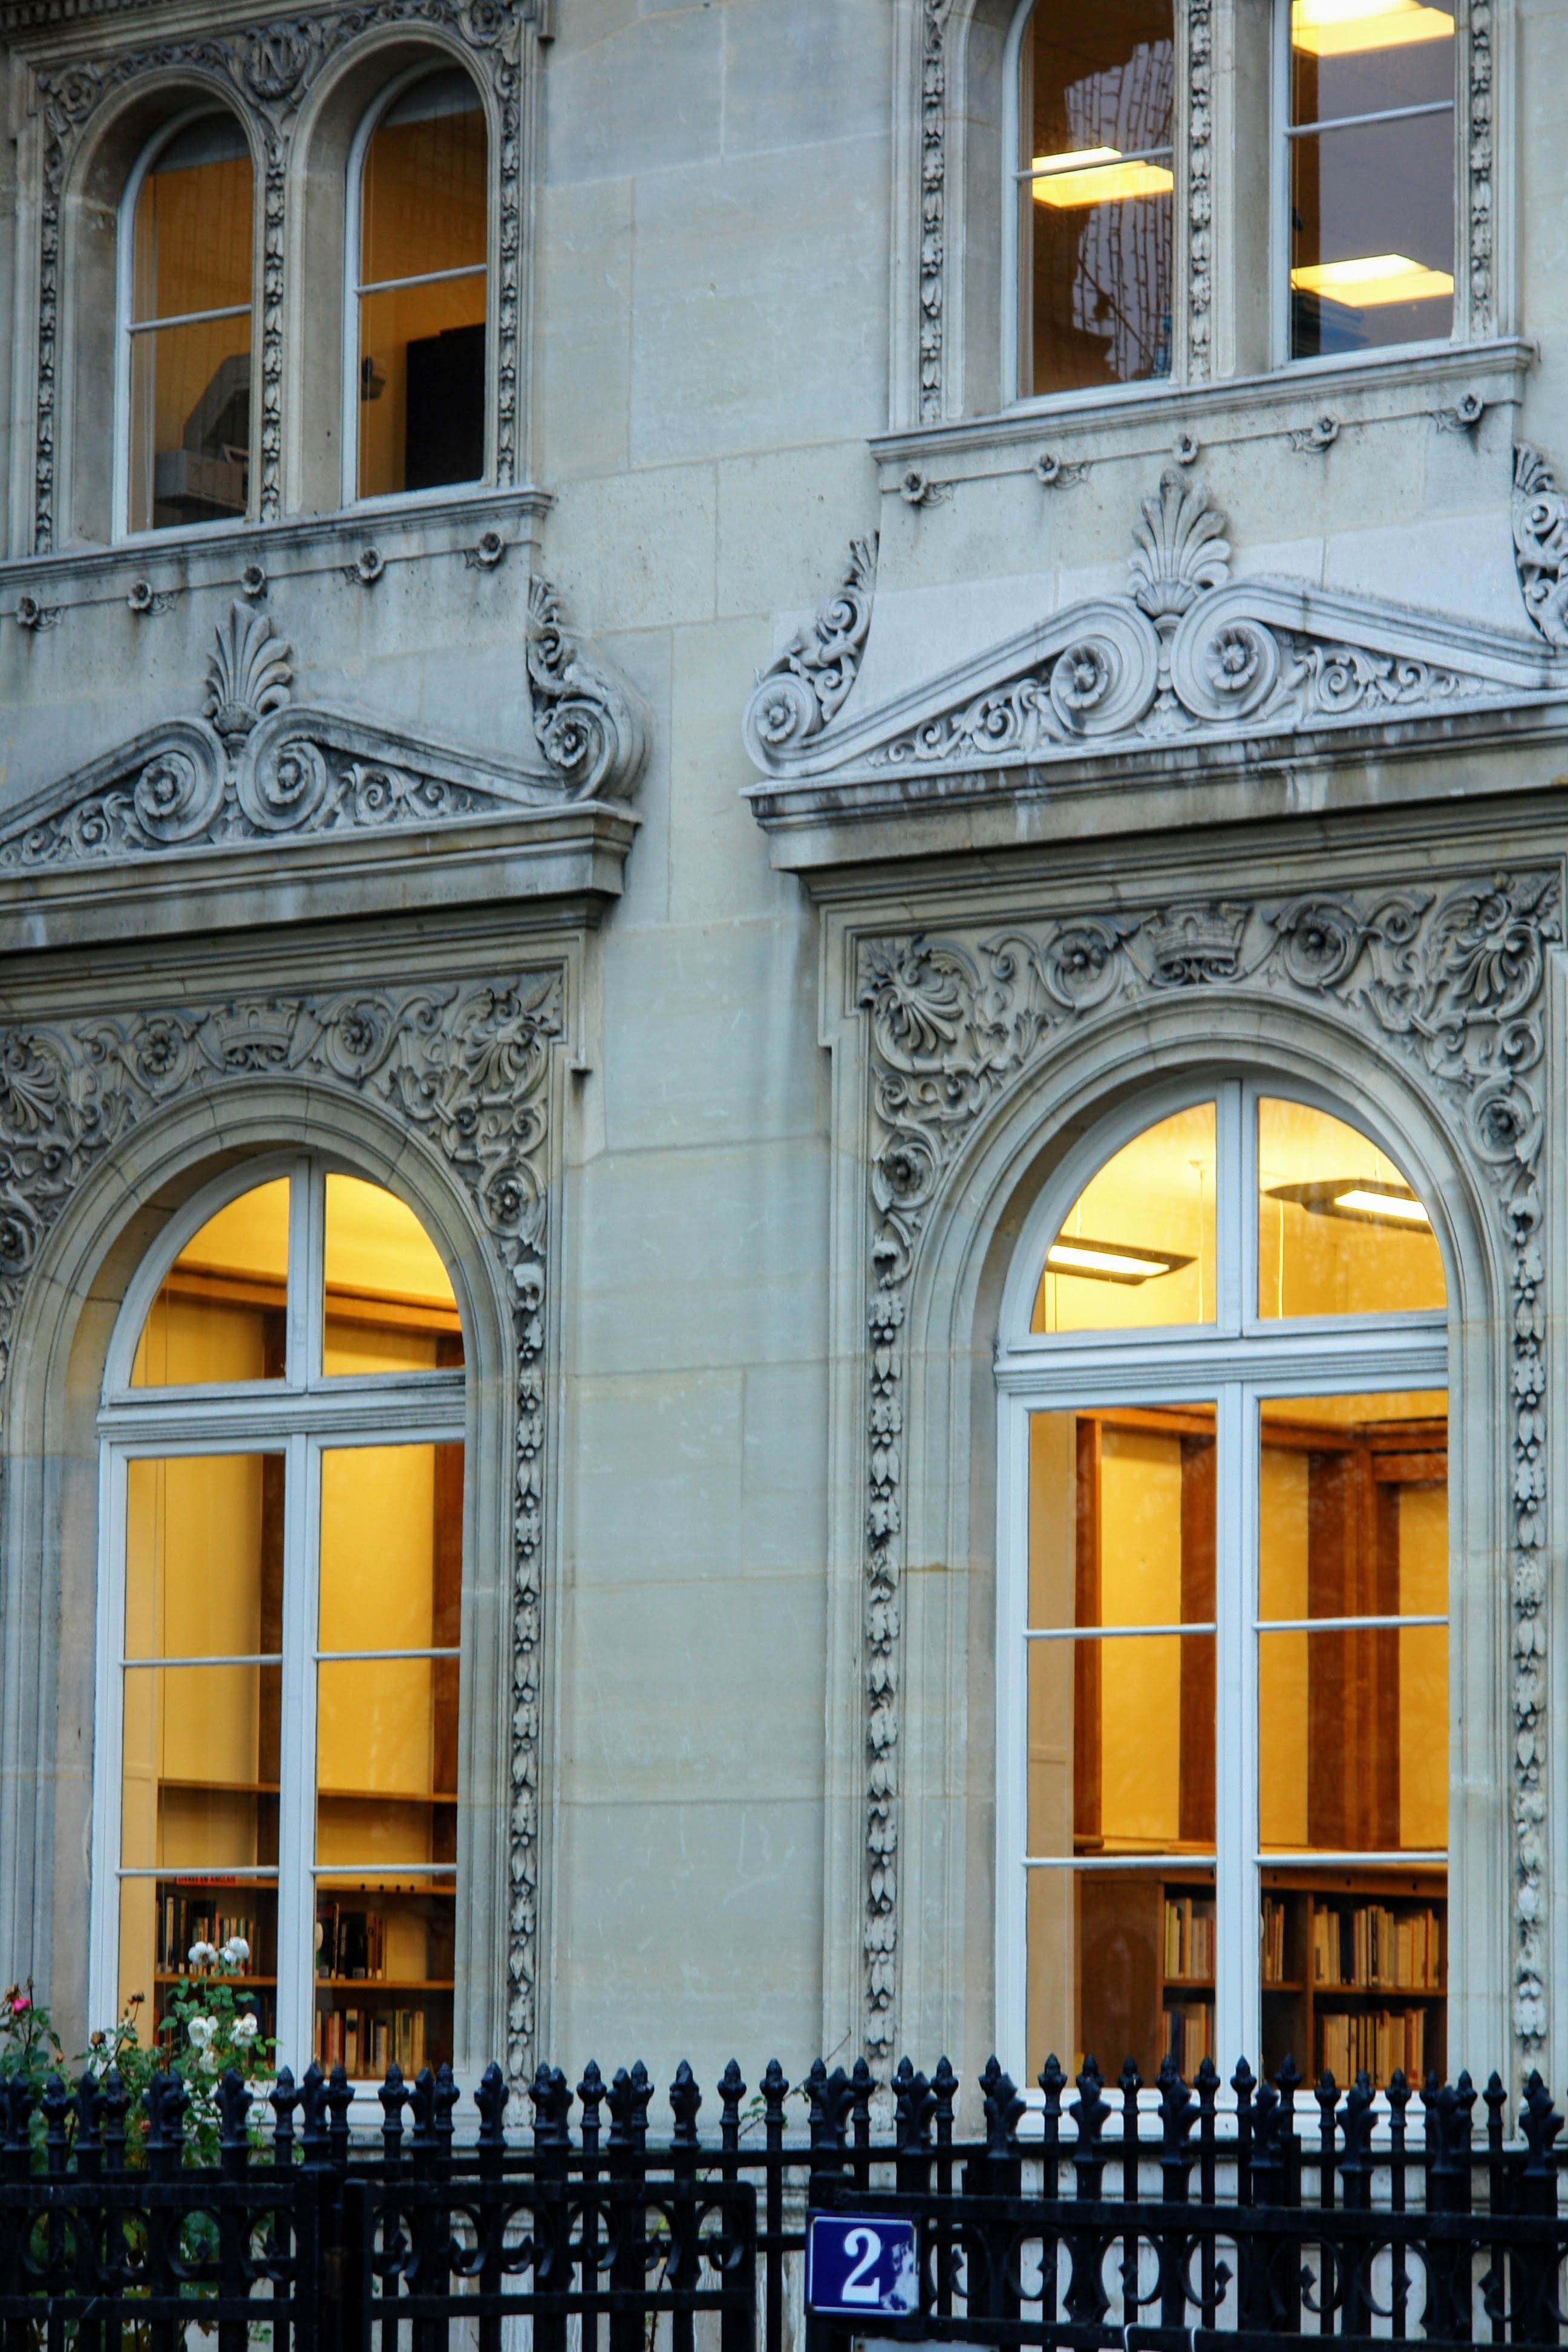
tree, architecture, window, building, palace, city, paris, home, urban, balcony, france, arch, landmark, facade, ornament, synagogue, art nouveau